Answer in natural language. Considering the relative positions, is TennisRacket above or below sleek silver floor lamp with white drum shade? Choose between the following options: below or above
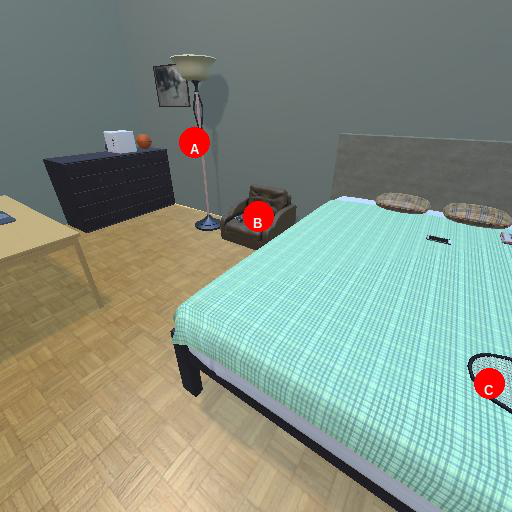
<answer>below</answer>